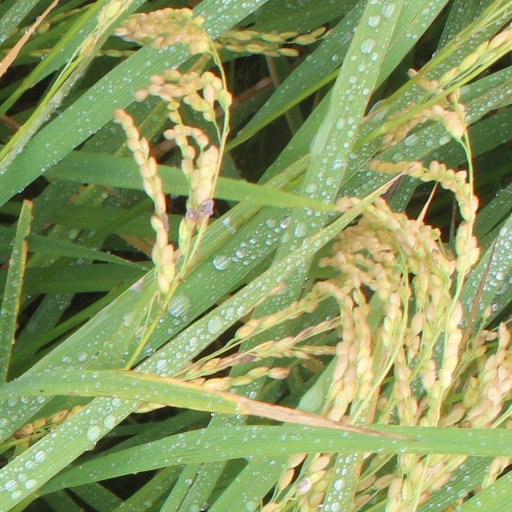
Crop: rice